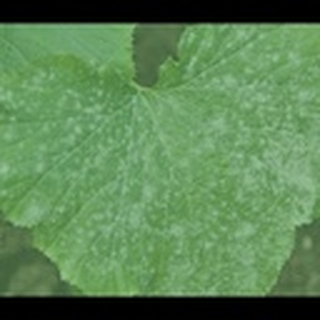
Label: cotton_powdery_mildew